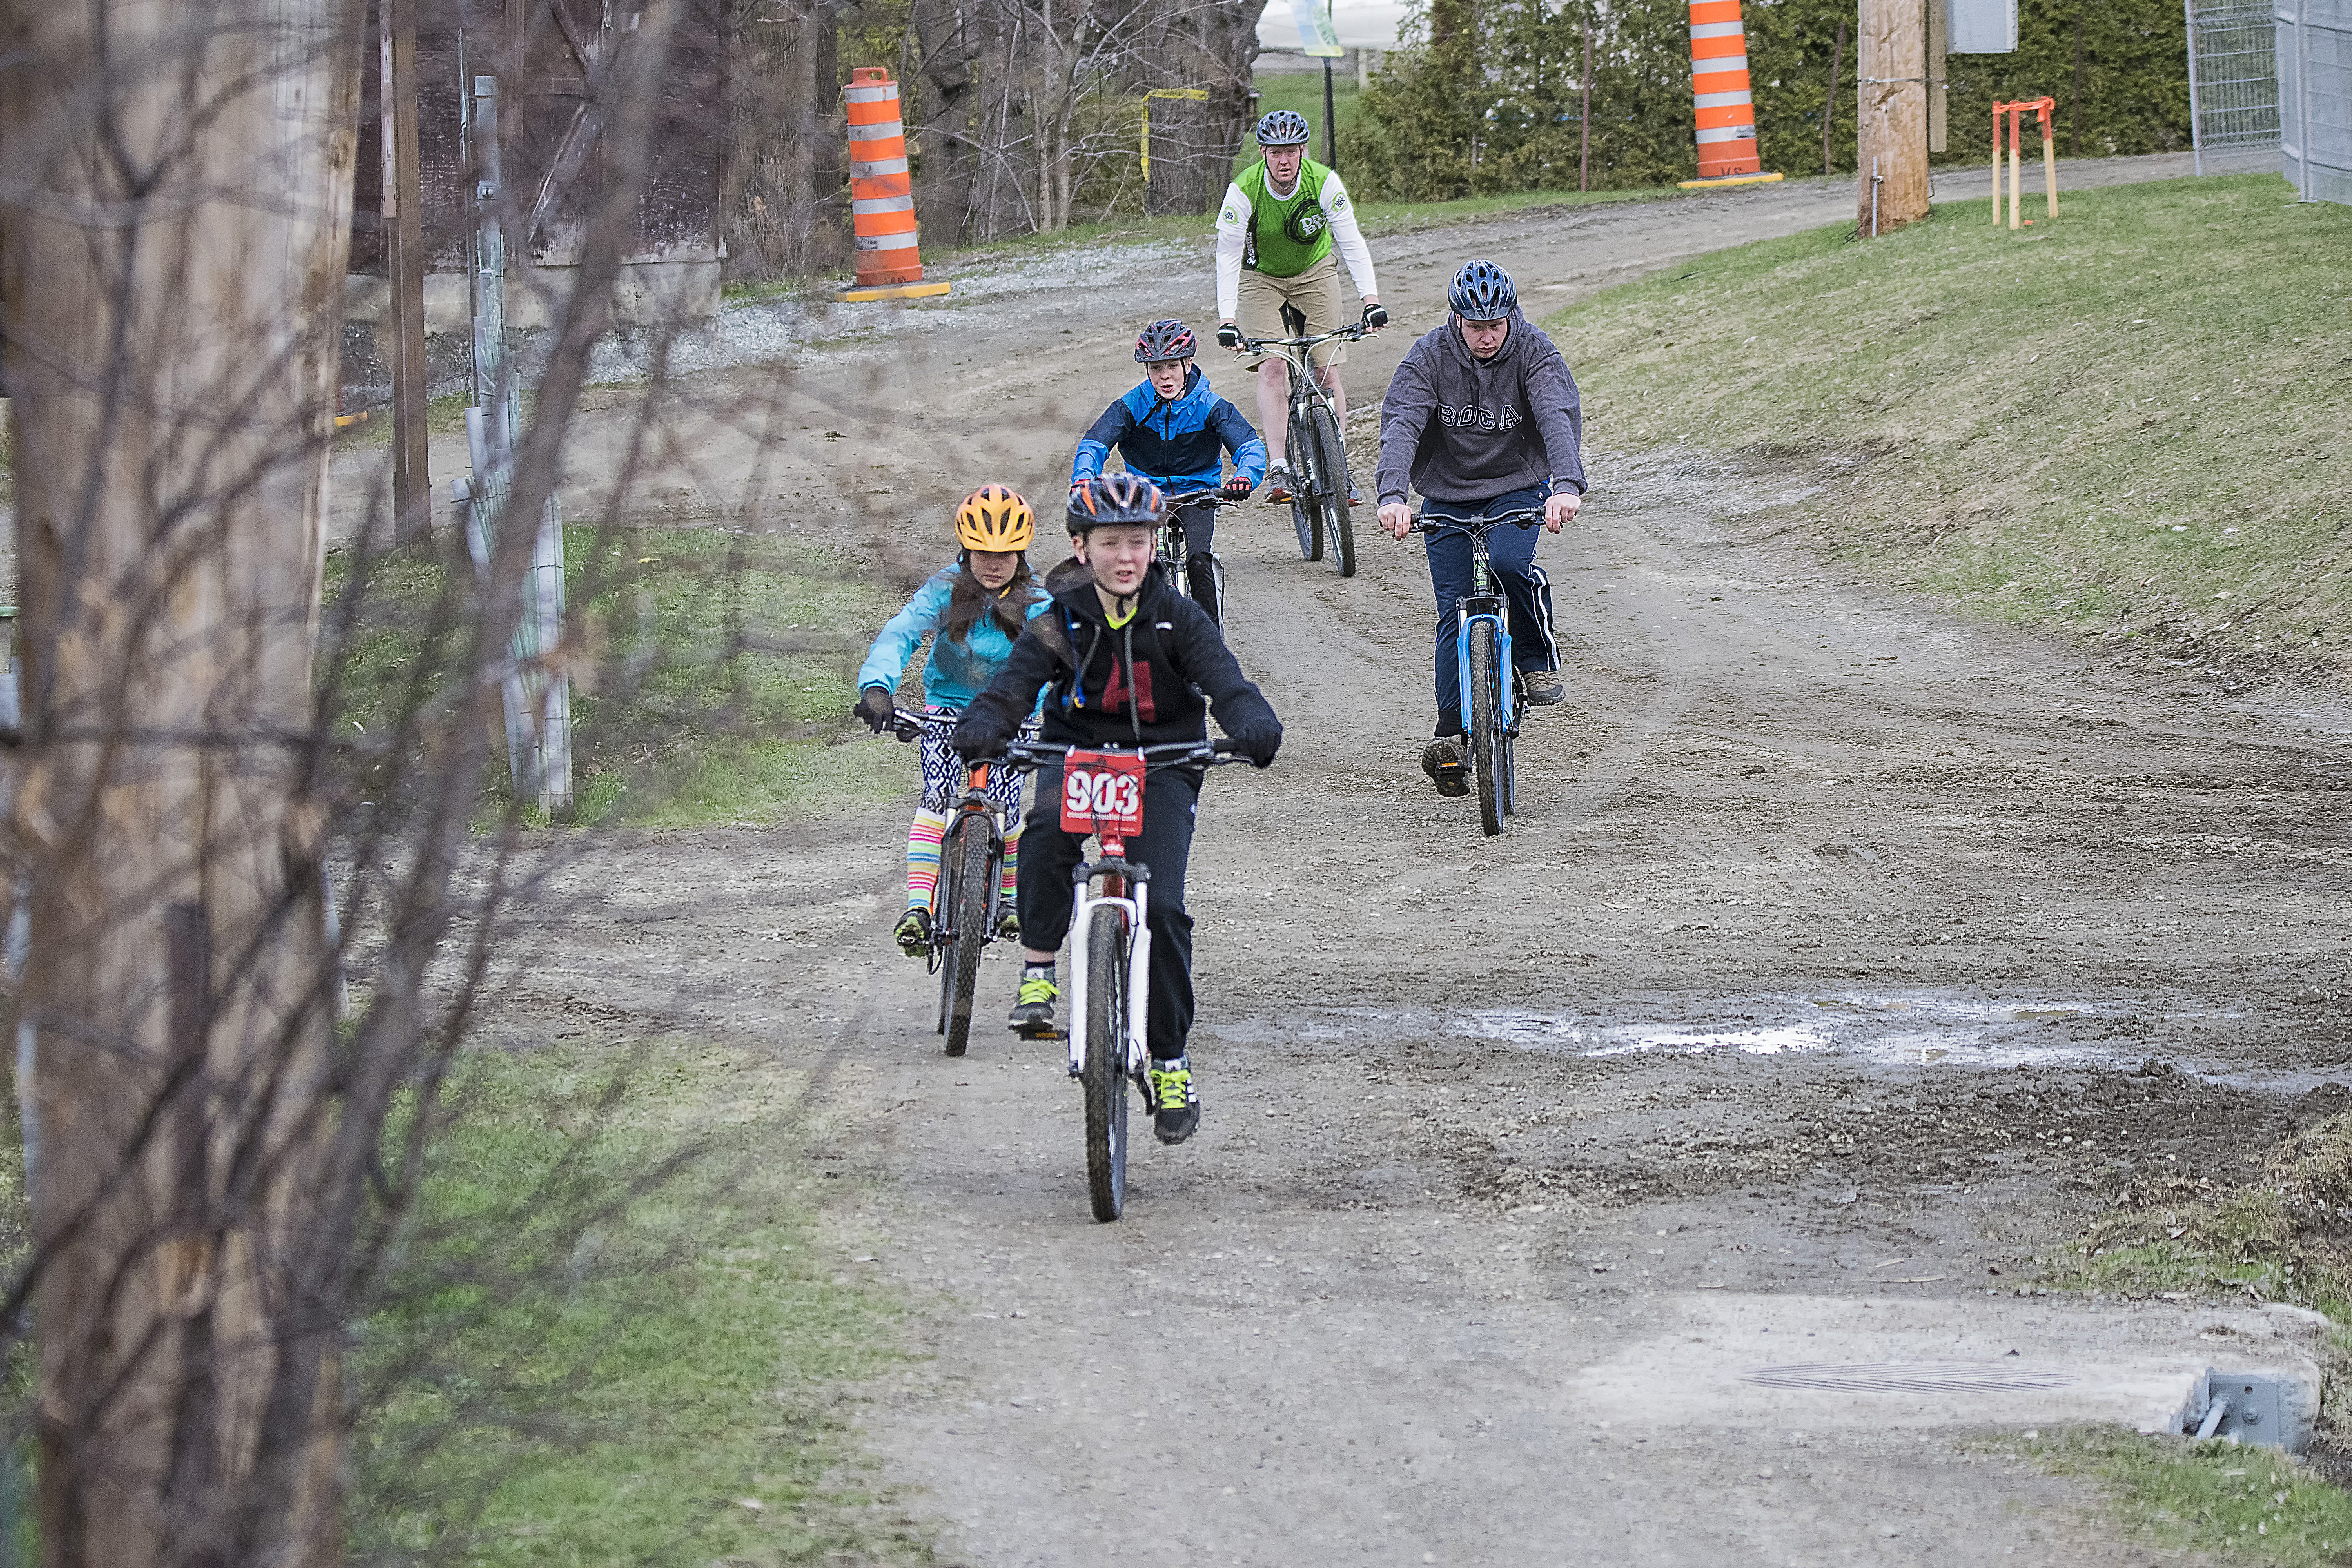
person, bicycle, vehicle, soil, extreme sport, sports equipment, mountain bike, cycling, race, sports, canada, racing, quebec, personne, sherbrooke, freeride, mountain biking, road cycling, cycle sport, cyclo cross, bicycle racing, downhill mountain biking, mountain bike racing, cross country cycling